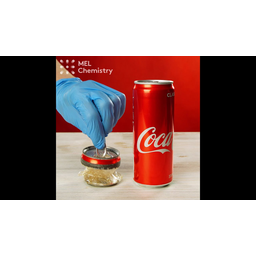
Label: metal